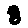
Label: 8